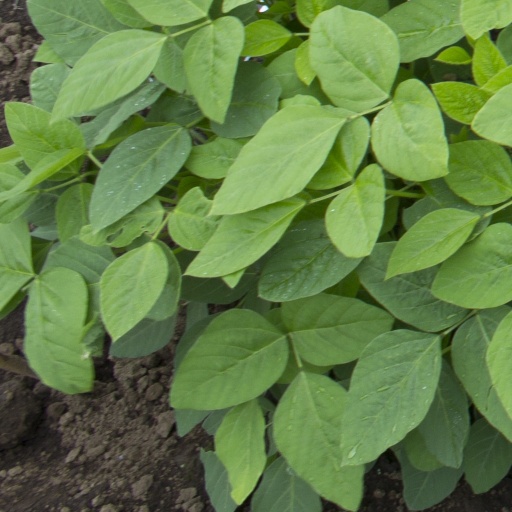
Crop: soybean